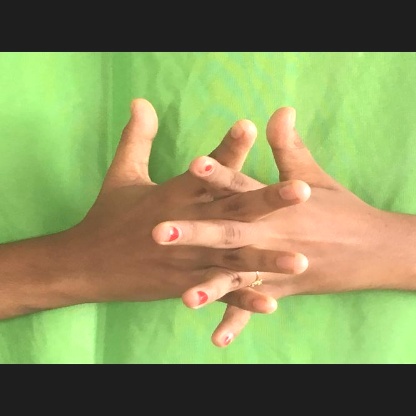
Mudra: Karkatta